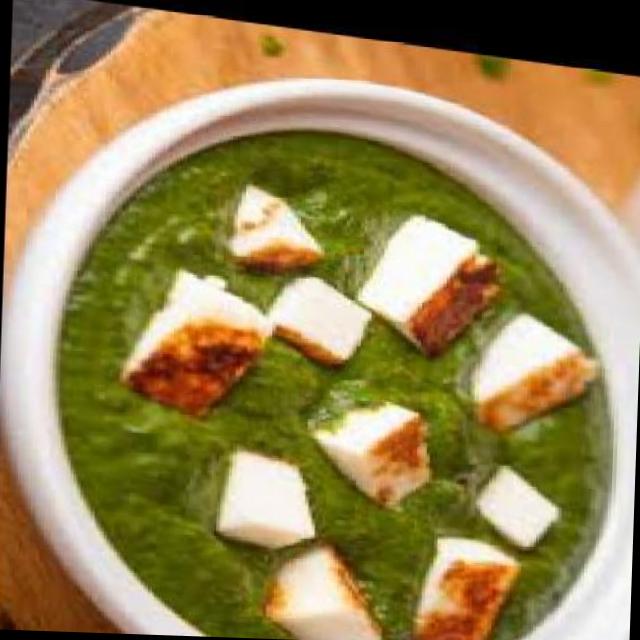
Dish: palak_paneer